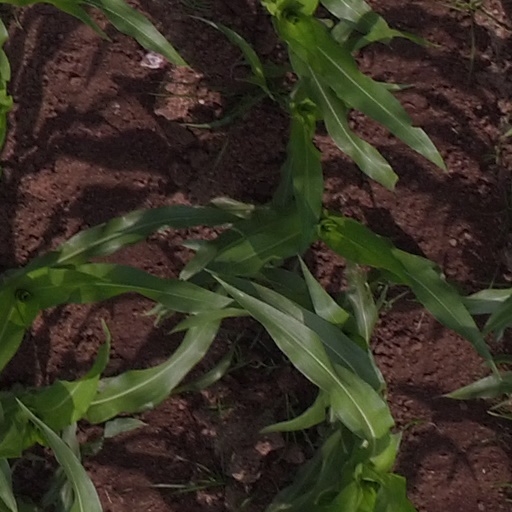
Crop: maize; corn